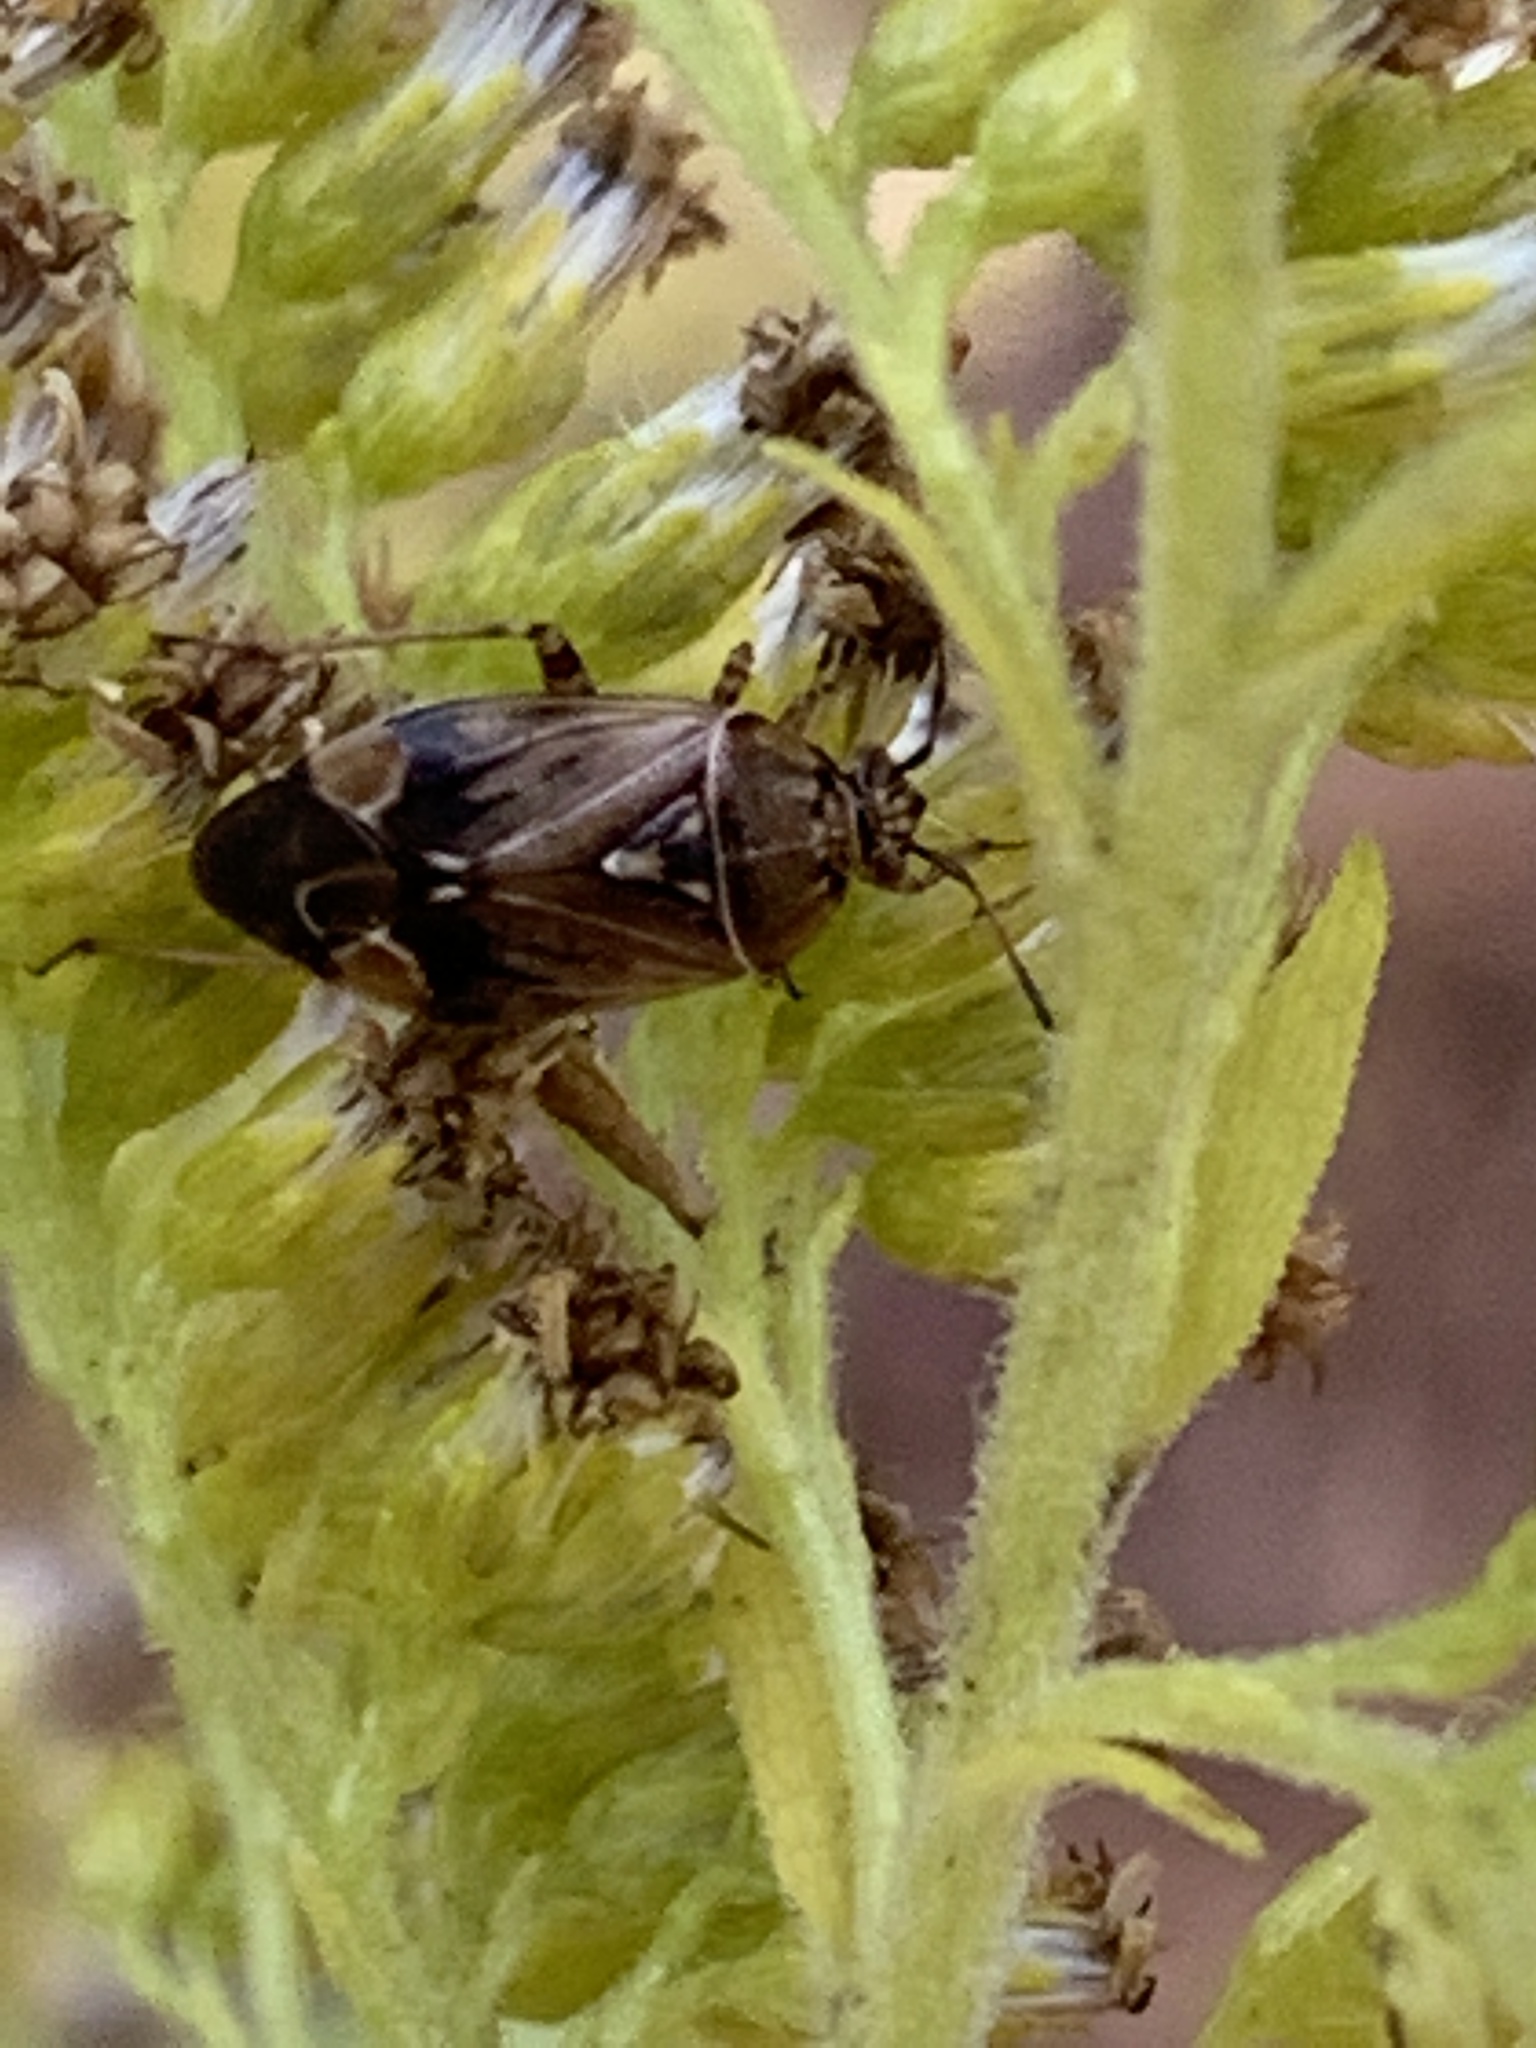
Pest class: lygus_bug